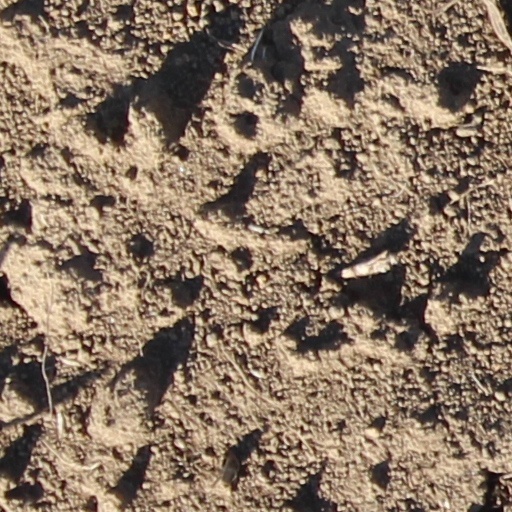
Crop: wheat